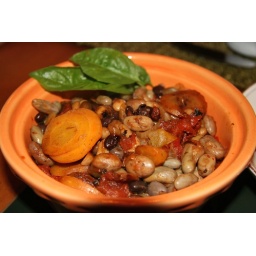
cooked beans in orange bowl